Premam

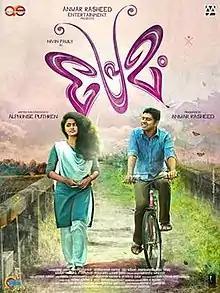
Theatrical release poster

Premam is a 2015 Indian Malayalam-language coming of age romantic comedy film written, directed and edited by Alphonse Puthren. It was produced by Anwar Rasheed and stars Nivin Pauly and Sai Pallavi (in her major film debut). It also features with an ensemble supporting cast including Madonna Sebastian, Anupama Parameswaran, Shabareesh Varma, Krishna Sankar, Siju Wilson, Ananth Nag, Vinay Forrt, Soubin Shahir, Sharafudheen and others. The plot follows George (Nivin)’s romantic journey with his friends from their teens to adulthood. While George's first love turns out to be a disappointment, Malar (Pallavi), a college lecturer, rekindles his love interest. His romantic journey takes him through several stages, helping him find his purpose.